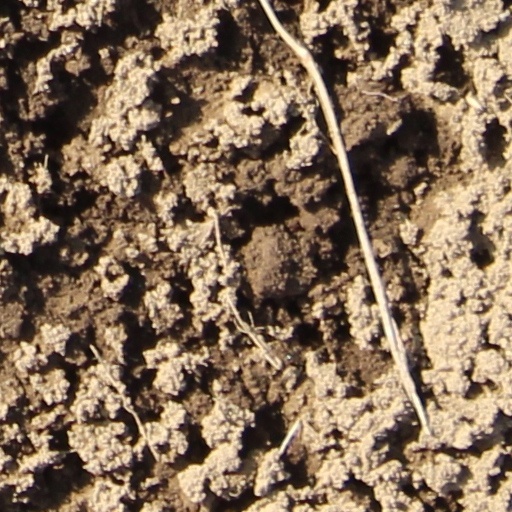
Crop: wheat